Air Charter (game)

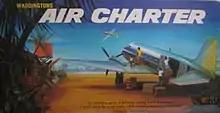
Air Charter Box Cover

Air Charter is a board game previously published by Waddingtons. The game is named after the concept of air charter, the commercial use of aircraft on non-established flight routes.